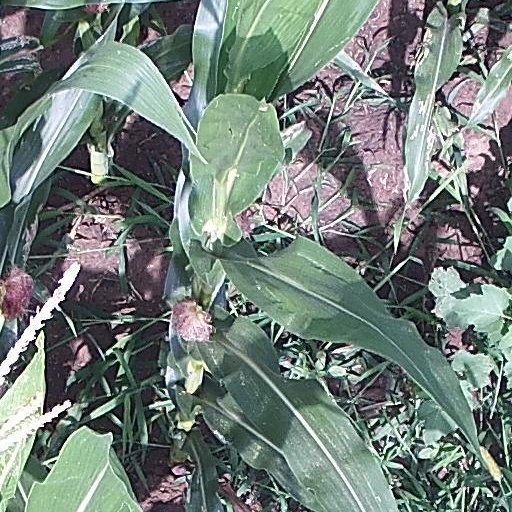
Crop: maize; corn